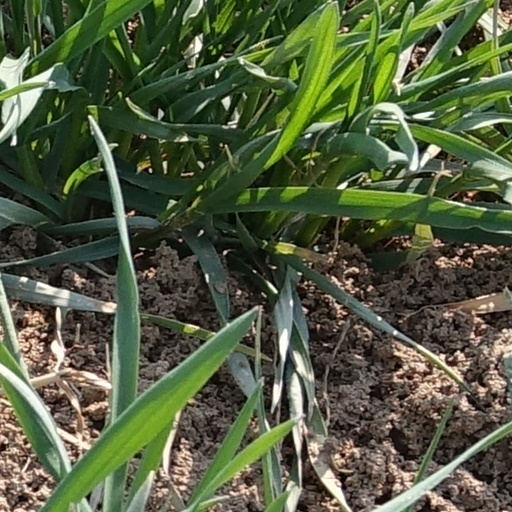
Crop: wheat